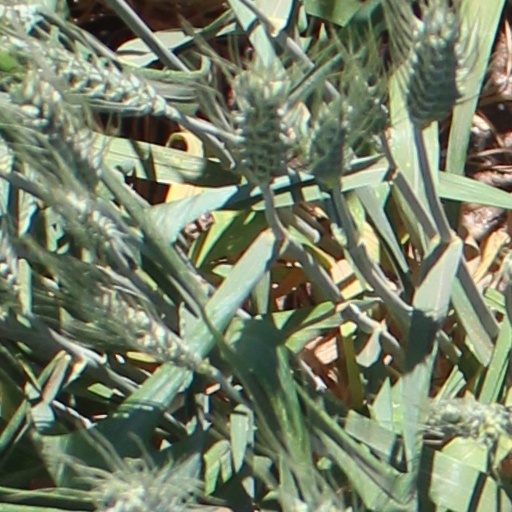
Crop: wheat